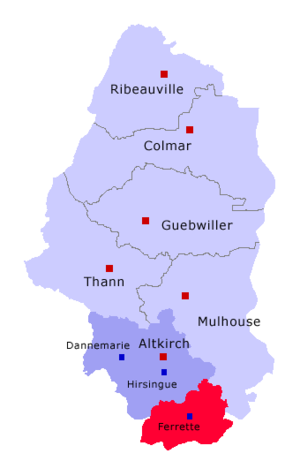
Le canton de Ferrette est une ancienne division administrative française, située dans le département du Haut-Rhin, en région Grand Est.